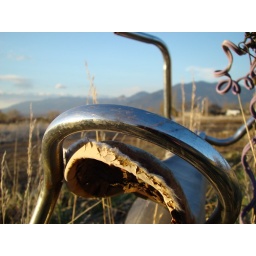
the desert rose by huffy, cool 'ol kids bike rotting near my friends backyard